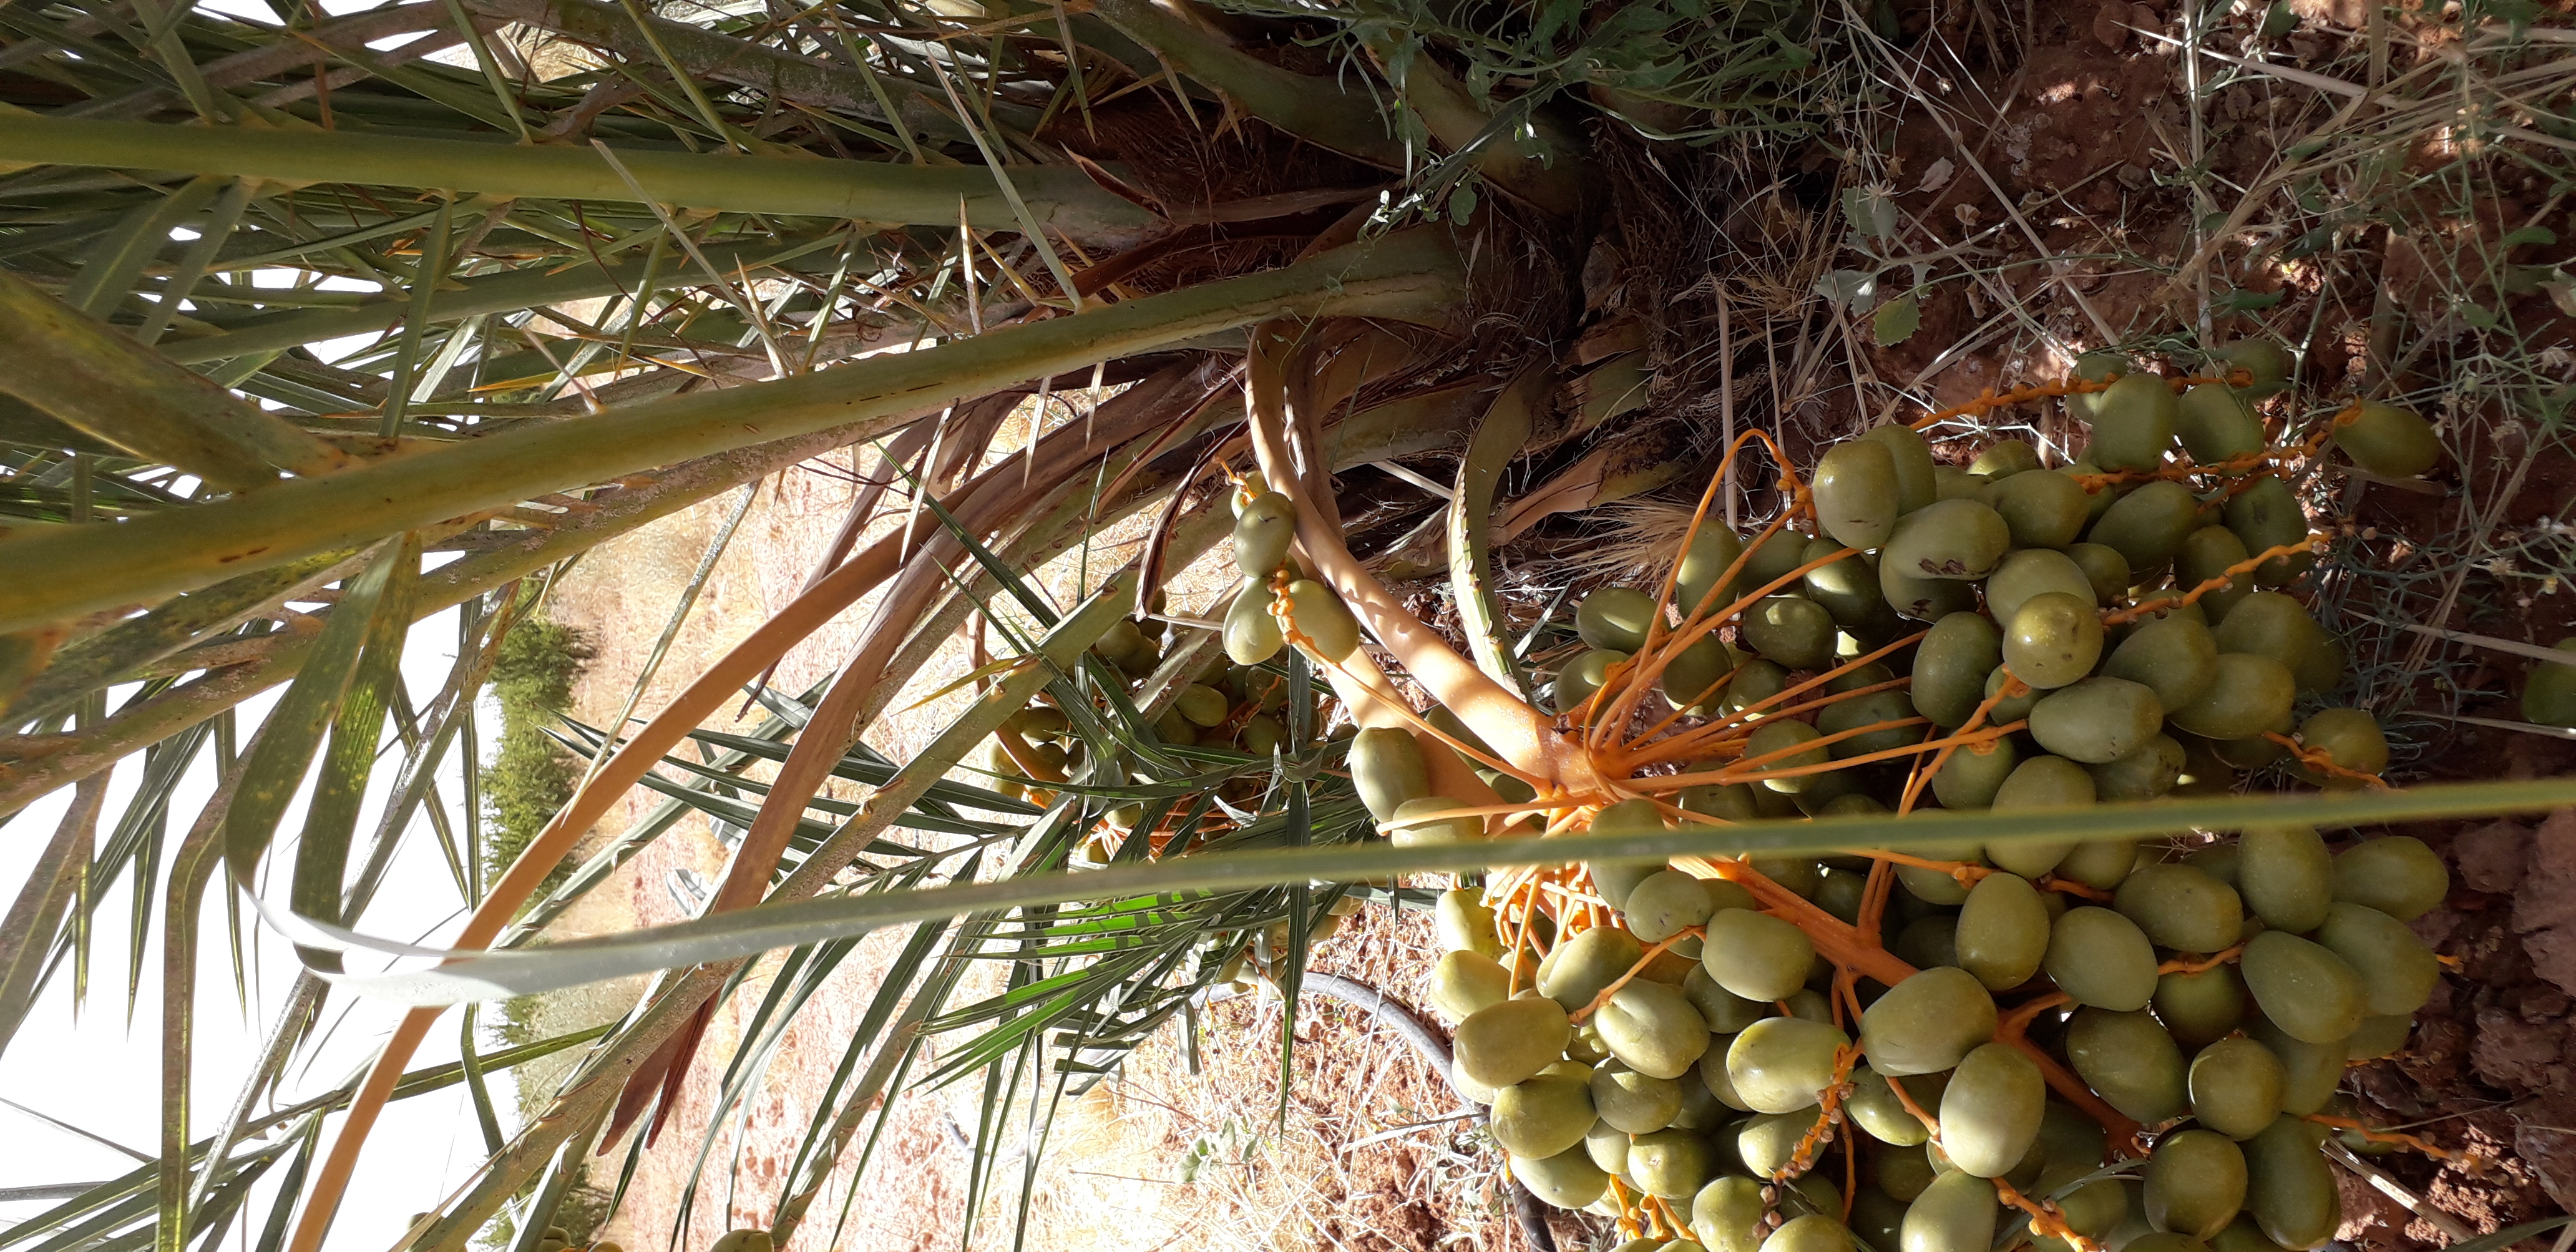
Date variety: Boufagous